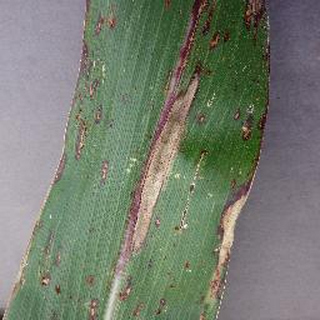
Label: corn_northern_leaf_blight